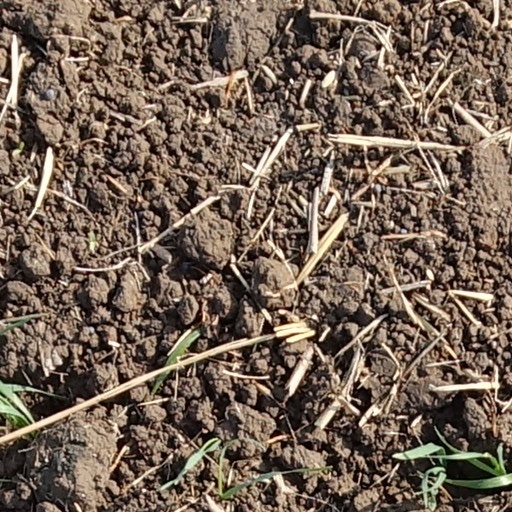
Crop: wheat